Keller, Texas

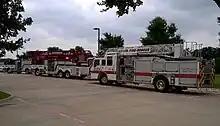
Keller Fire and Rescue

Keller Fire Rescue maintains three fire stations throughout the city. Firefighters and paramedics provide full-time services for Keller residents and, through mutual aid, neighboring cities. The fire department, like the police department, participates in a shared communications network with Southlake, Colleyville and Westlake. (Unlike the police department, Keller Fire-Rescue does not serve Westlake as they maintain their own fire department.)